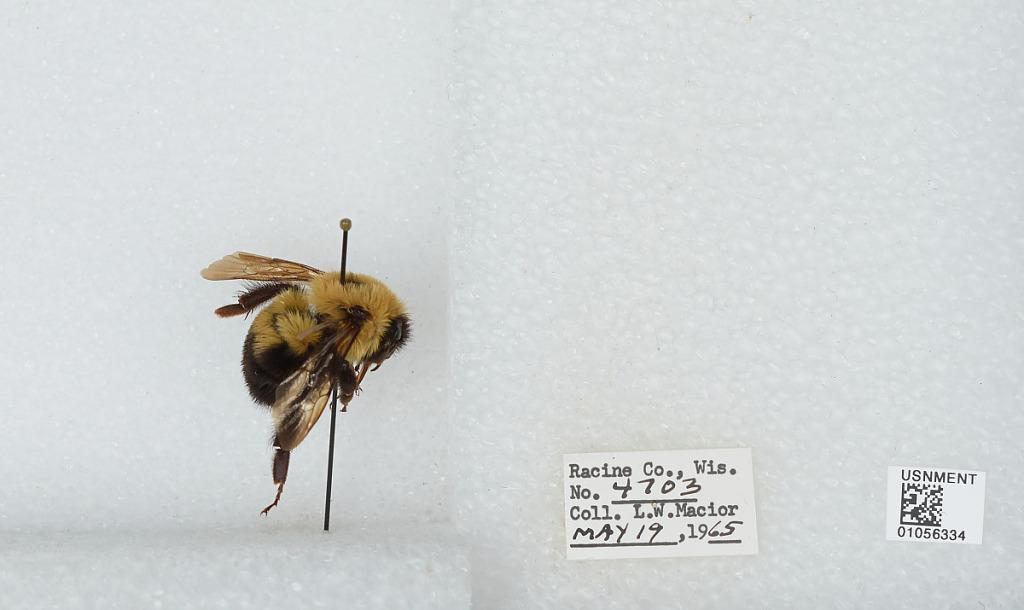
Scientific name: Bombus (Pyrobombus) bimaculatus Cresson
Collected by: L. Macior
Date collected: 1965-5-19
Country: United States
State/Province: Wisconsin
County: Racine
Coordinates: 42.78, -87.76